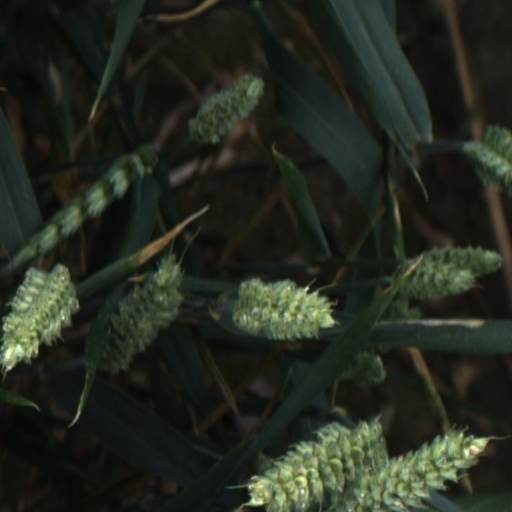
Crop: wheat